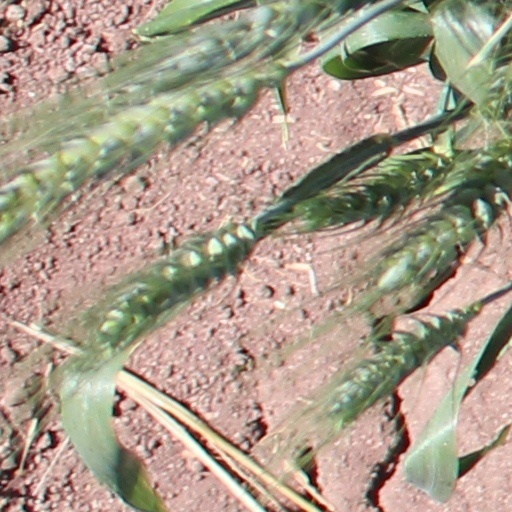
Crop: wheat